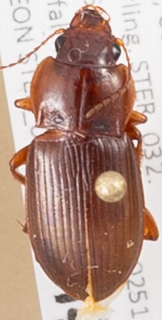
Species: Amara carinata
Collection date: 2015-06-11
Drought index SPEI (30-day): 1.058
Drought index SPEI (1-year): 1.69
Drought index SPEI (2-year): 1.45